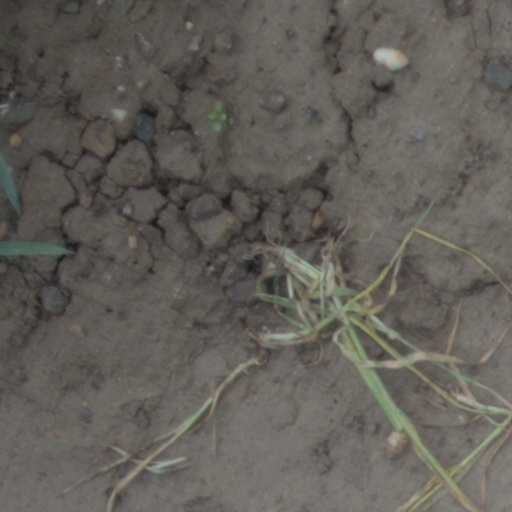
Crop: wheat